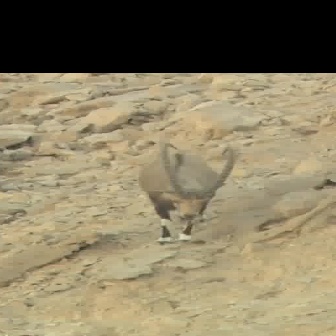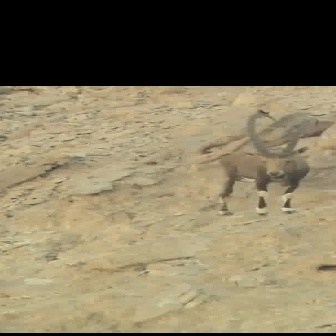
  Please identify the target specified by the bounding box [135,141,238,245] in the first image and locate it in the second image. Return the coordinates in [x_min,y_min,x_max,y_max] format.
Answer: [214,112,318,216]